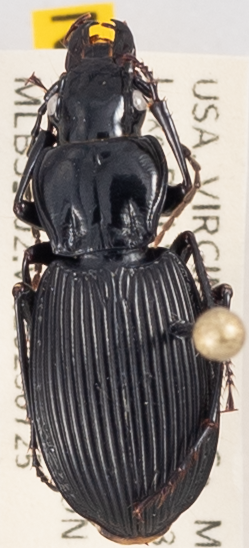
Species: Pterostichus lachrymosus
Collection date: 2023-07-25
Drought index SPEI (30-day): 0.318
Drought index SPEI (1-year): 0.632
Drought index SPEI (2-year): -0.156